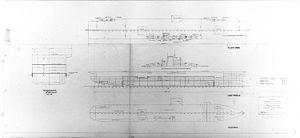
La classe Essex est une classe de porte-avions de l'U.S. Navy construite à partir de 1941. Toutes nations confondues, cette classe est à ce jour la plus importante classe de porte-avions jamais construite en nombre de bâtiments, 24 au total.